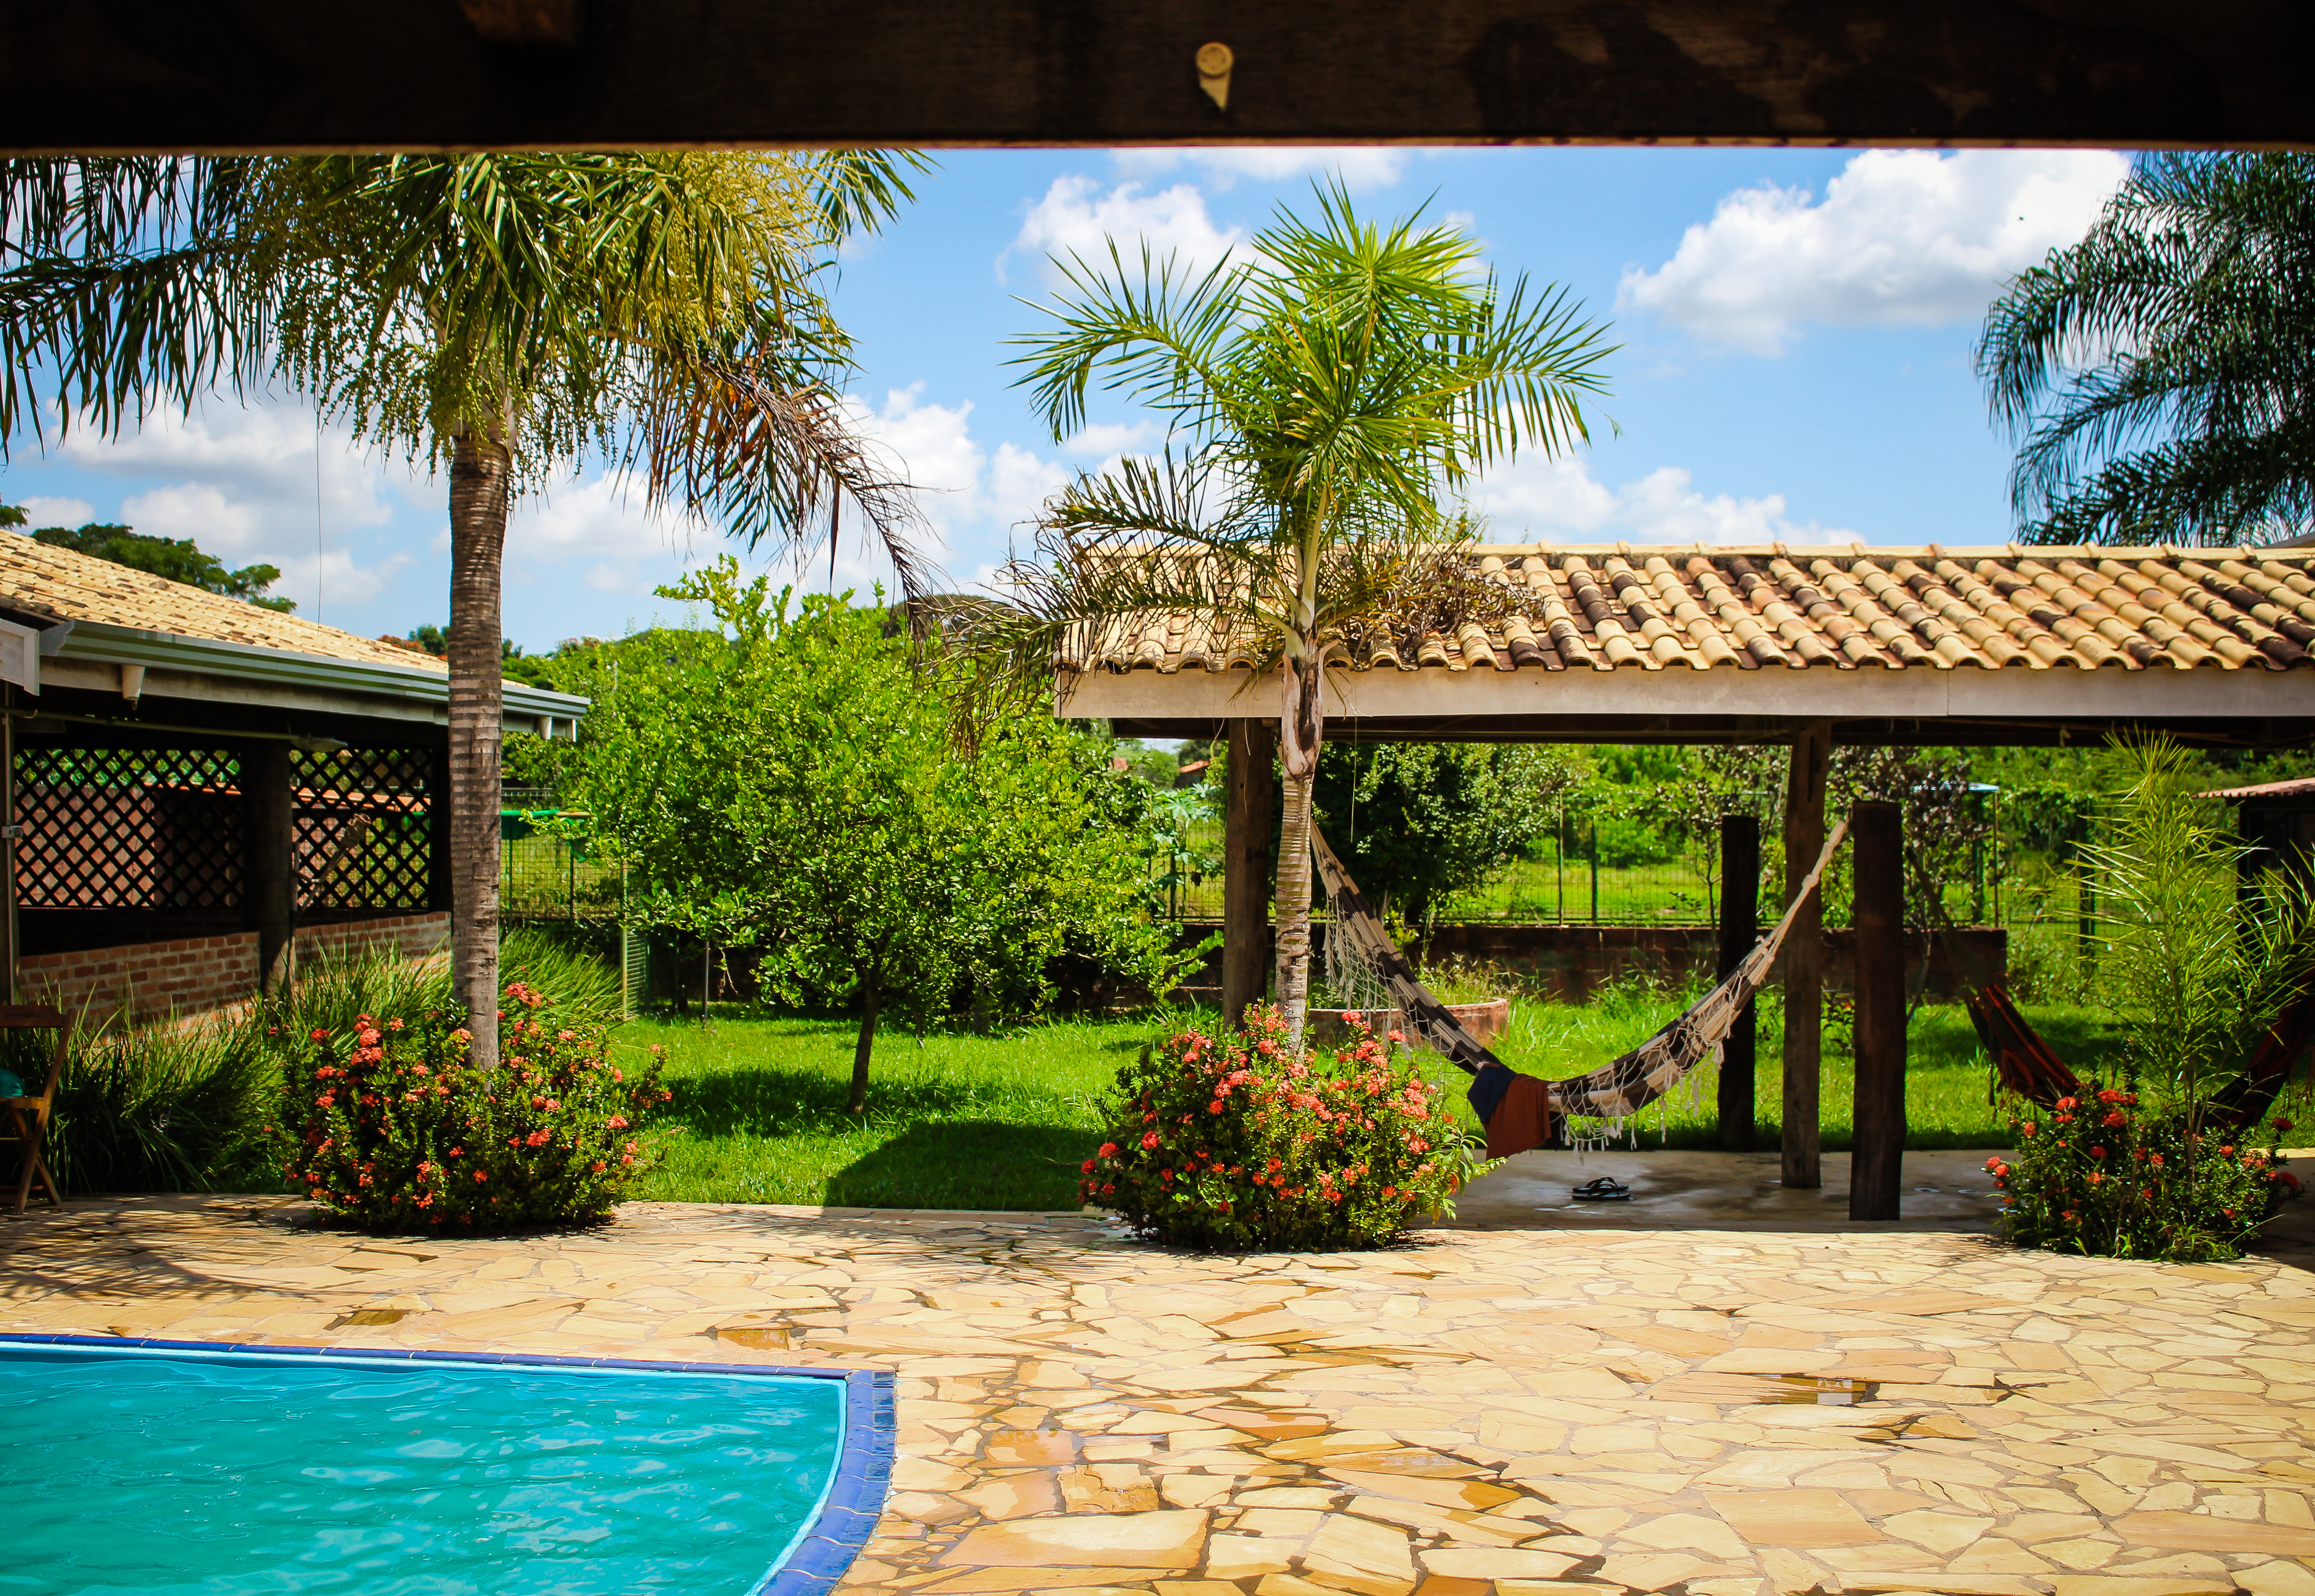
site, pool, property, resort, arecales, real estate, estate, palm tree, tree, leisure, backyard, outdoor structure, hacienda, plant, swimming pool, landscape, house, villa, sky, cottage, landscaping, yard, vacation